Jedediah Smith

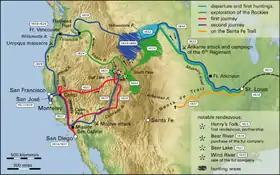
The exploration of the West by Jedediah Smith. The branch of the Sacramento River that is labeled as pointing northeast is now known as the Pit River.

After a difficult crossing of the Sierra Nevada near Ebbetts Pass, Smith and his two men passed around the south end of Walker Lake. After meeting with the only mounted natives that they would encounter until they reached the Salt Lake Valley, they continued east across central Nevada, straight across the Great Basin Desert as the summer heat hit the region. Neither they nor their horses or mules could find adequate food. As the horses gave out, they were butchered for whatever meat the men could salvage. After two days without water, Robert Evans collapsed near the Nevada–Utah border and could go no farther, but some natives Smith encountered gave them some food and told him where to find water, which he took back to Evans and revived him. As the three approached the Great Salt Lake, they again were unable to find water, and Evans collapsed again. Smith and Silas Gobel found a spring and again took back water to Evans. Finally, the men came to the top of a ridge from which they saw the Great Salt Lake to the north, a "joyful sight" to Smith. By this time they had one horse and one mule remaining. They reached and crossed the Jordan River. Local natives told him the whites were gathered farther north at "the Little Lake" (Bear Lake on the border between present-day Utah and Idaho). Smith borrowed a fresh horse from them and rode ahead of the other two men, reaching the rendezvous on July 3. The mountain men celebrated Smith's arrival with a cannon salute, for they had given up him and his party for lost.